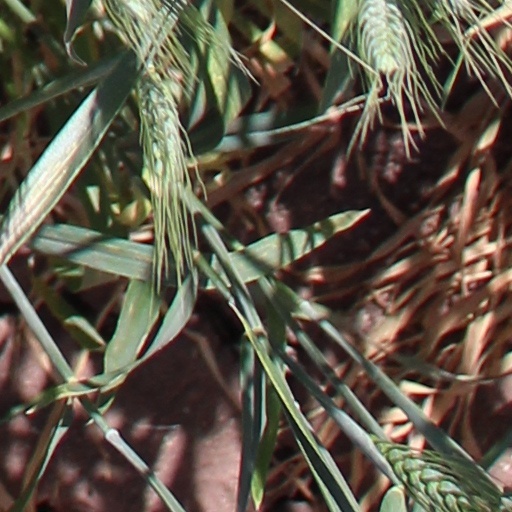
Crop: wheat